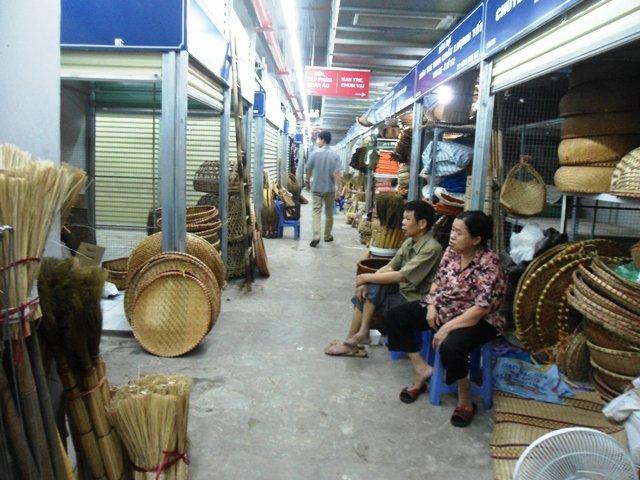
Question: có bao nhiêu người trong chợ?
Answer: có ba người trong ảnh